Black Lives Matter

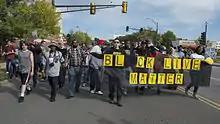
Black Lives Matter protest against St. Paul police brutality at Metro Green Line, September 2015

In December, two to three thousand people gathered at the Mall of America in Bloomington, Minnesota to protest the killings of unarmed black men by police. The police at the mall were equipped with riot gear and bomb-sniffing dogs; at least twenty members of the protest were arrested. Management said that they were "extremely disappointed that organizers of Black Lives Matter protest chose to ignore our stated policy and repeated reminders that political protests and demonstrations are not allowed on Mall of America property".